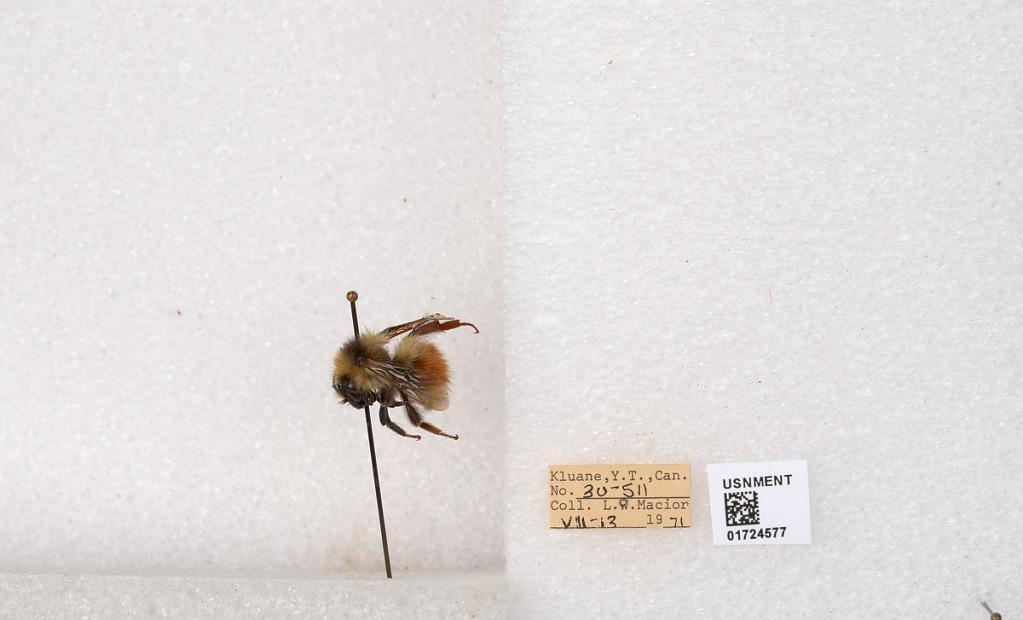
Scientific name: Bombus (Pyrobombus) sylvicola Kirby
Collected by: L. Macior
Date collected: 1971-7-13
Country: Canada
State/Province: Yukon Territory
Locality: Kluane National Park and Reserve
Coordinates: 60.7493, -139.504